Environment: real
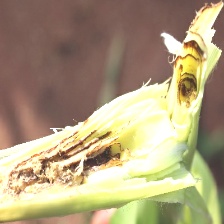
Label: fall_armyworm